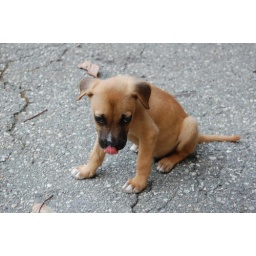
This puppy almost came home in my purse. HE IS THE BEST!!!